History of Poland during the Piast dynasty

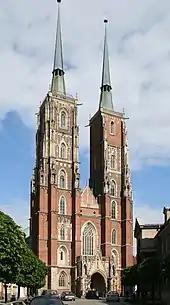
Gothic Cathedral of St. John the Baptist in Wrocław

An important factor in the unification process was the Polish Church, which remained a single ecclesiastical province throughout the fragmentation period. Archbishop Jakub Świnka of Gniezno was an ardent proponent of Poland's reunification; he performed the crowning ceremonies for both Przemysł II and Wenceslaus II. Świnka supported Władysław I Łokietek at various stages of the duke's career.